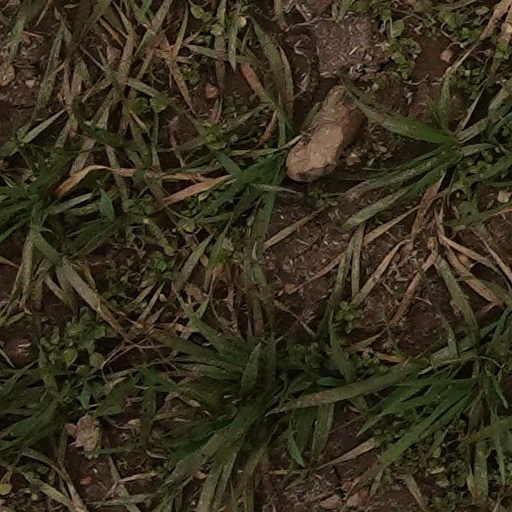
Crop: wheat